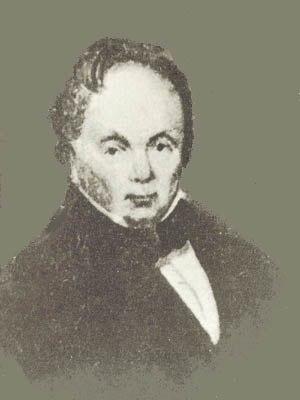
Portrait de Jacques Dupré, sénateur de Louisiane et gouverneur de l'Etat de Louisiane.
Les événements en Louisiane, d'abord en Louisiane puis dans l'actuel État des États-Unis, par décennies et par années.
Jacques Dupré, né le 12 février 1773 à La Nouvelle-Orléans et mort le 14 septembre 1846, est un sénateur de la Louisiane et gouverneur de la Louisiane.
Liste des Gouverneurs de Louisiane depuis son entrée dans les États-Unis en 1803.